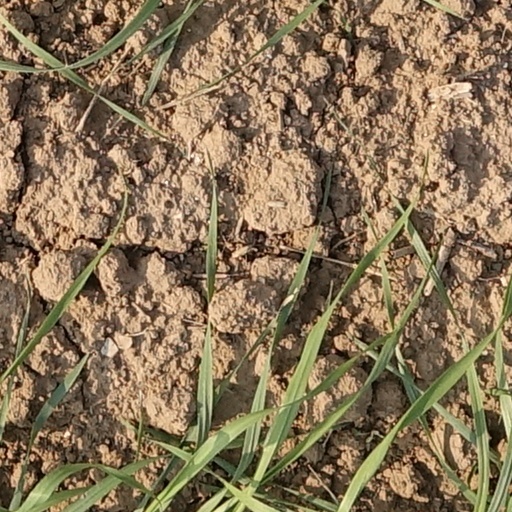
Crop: wheat